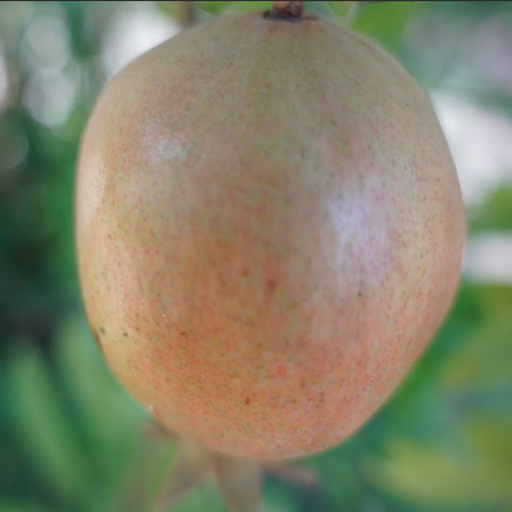
Label: Healthy